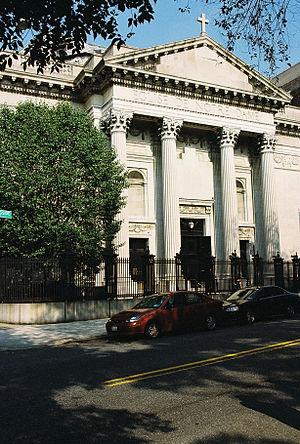
L'église Notre-Dame est une église paroissiale catholique de New York qui se trouve au 40 Morningside Drive et son presbytère au 405 West 114th Street à Manhattan. Elle dépend de l'archidiocèse de New York.